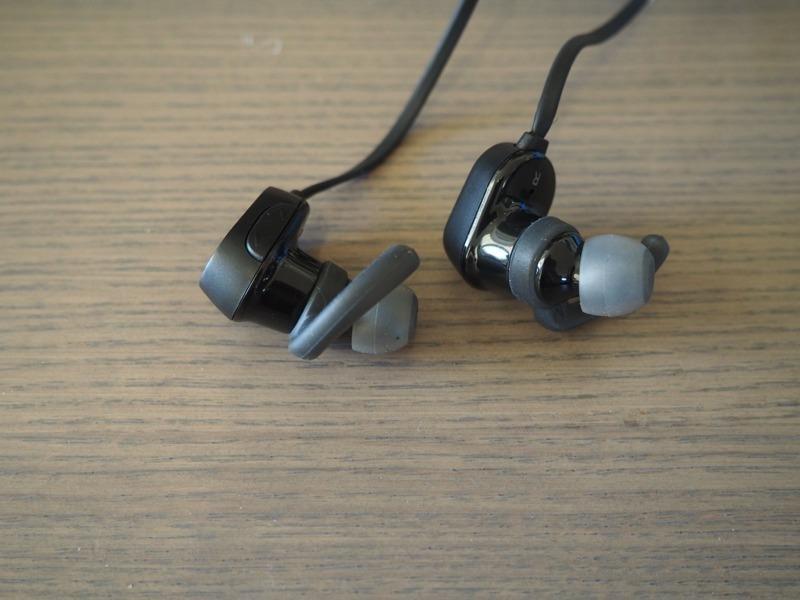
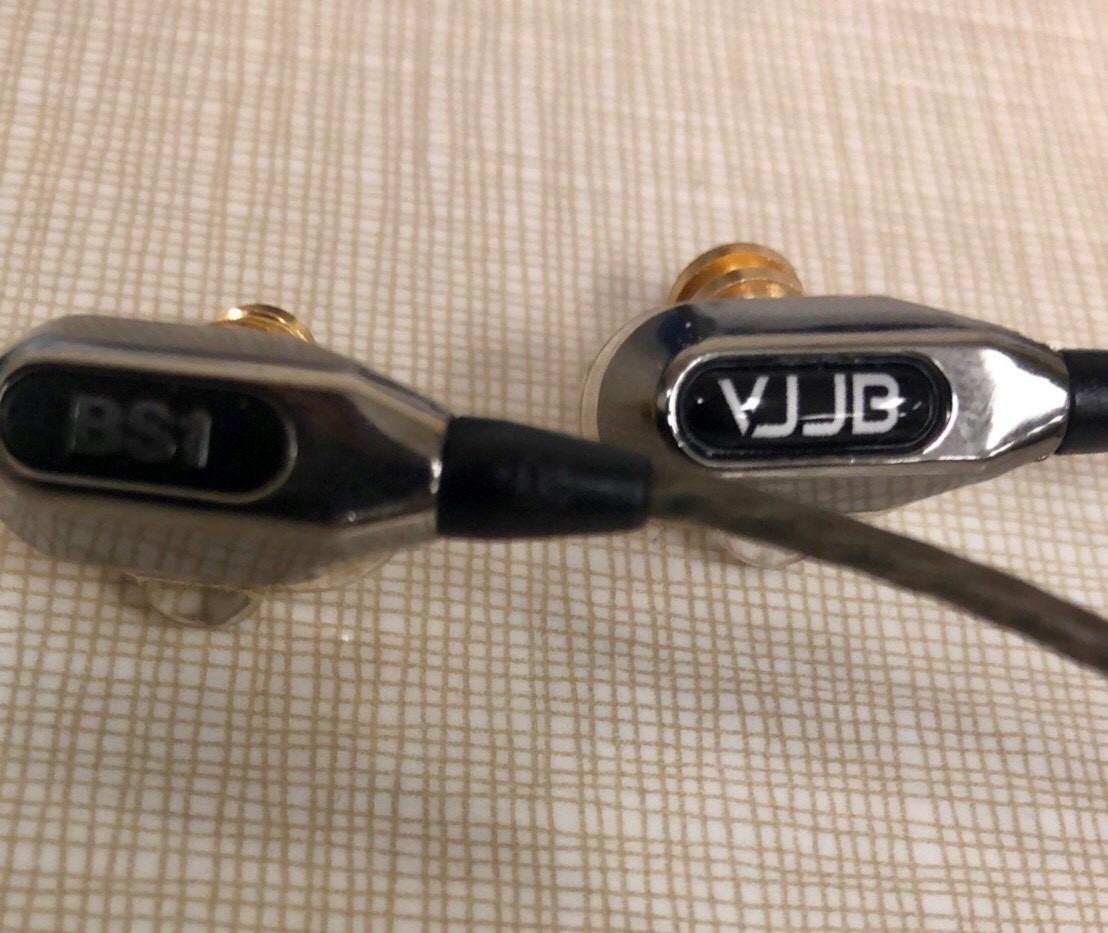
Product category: headphones
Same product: no